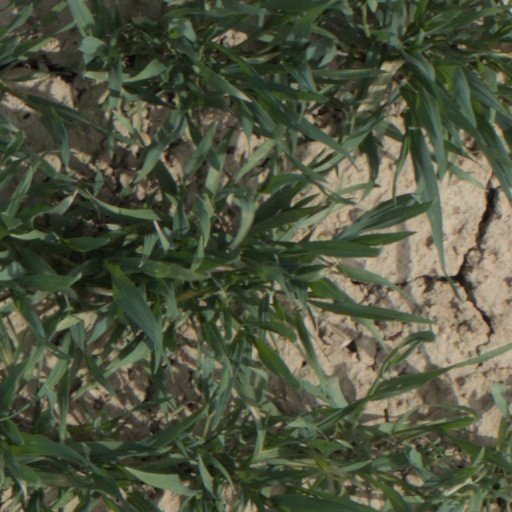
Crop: wheat